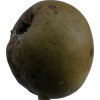
Label: pear